Bell Shrine of St. Cuileáin

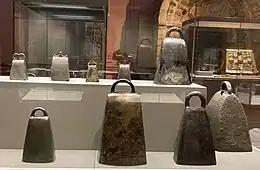
Early Irish hand-bells on display in the NMI

Objects associated with saints and church leaders were venerated for their miraculous powers and were an important feature of religious life in early medieval Ireland. Irish monasticism generally avoided dissecting the actual remains of its leaders for relics but valued objects with which they had had close personal contact. In later periods, they were often covered in elaborate metal; cumdach is a term for books treated in this way. Early monastic leaders called their small communities together for the events of their daily routine by ringing a handbell. Revered for their association with divine intervention, water drunk from the reliquaries was said to cure illnesses and bring good fortune. Other important bell shrines include the 10th-century Corp Naomh and the 11th-century St Patrick's Bell (both in the National Museum of Ireland).